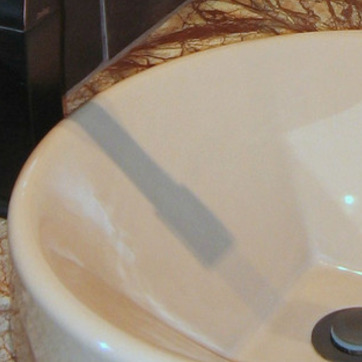
Material: ceramic